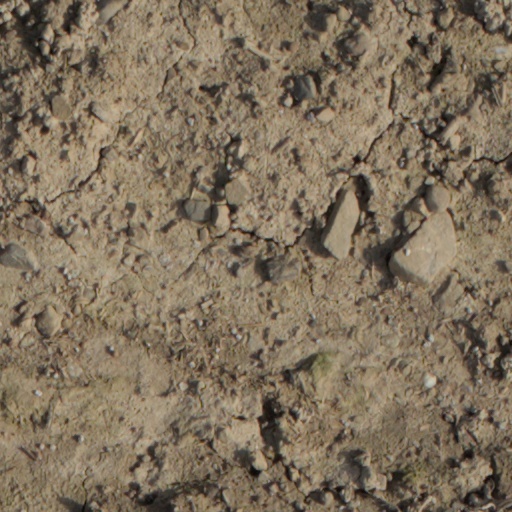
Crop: wheat